Minami-ke

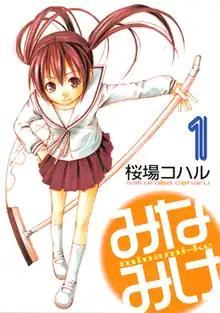
First volume cover, featuring Kana Minami

is a Japanese manga series written and illustrated by Koharu Sakuraba. It has been serialized in Kodansha's manga magazine "Weekly Young Magazine" since March 2004. The series focuses on the everyday life of three sisters: Haruka, Kana, and Chiaki Minami. An anime series produced by Daume aired in 2007. Asread produced a second season in 2008 titled "Minami-ke: Okawari", a third season in 2009 titled "Minami-ke: Okaeri", and an original video animation (OVA) episode in 2009 titled "Minami-ke: Betsubara". In 2012, Feel produced another OVA titled "Minami-ke: Omatase", followed by a fourth anime series in 2013 titled "Minami-ke: Tadaima". A fifth anime series was announced in 2024.